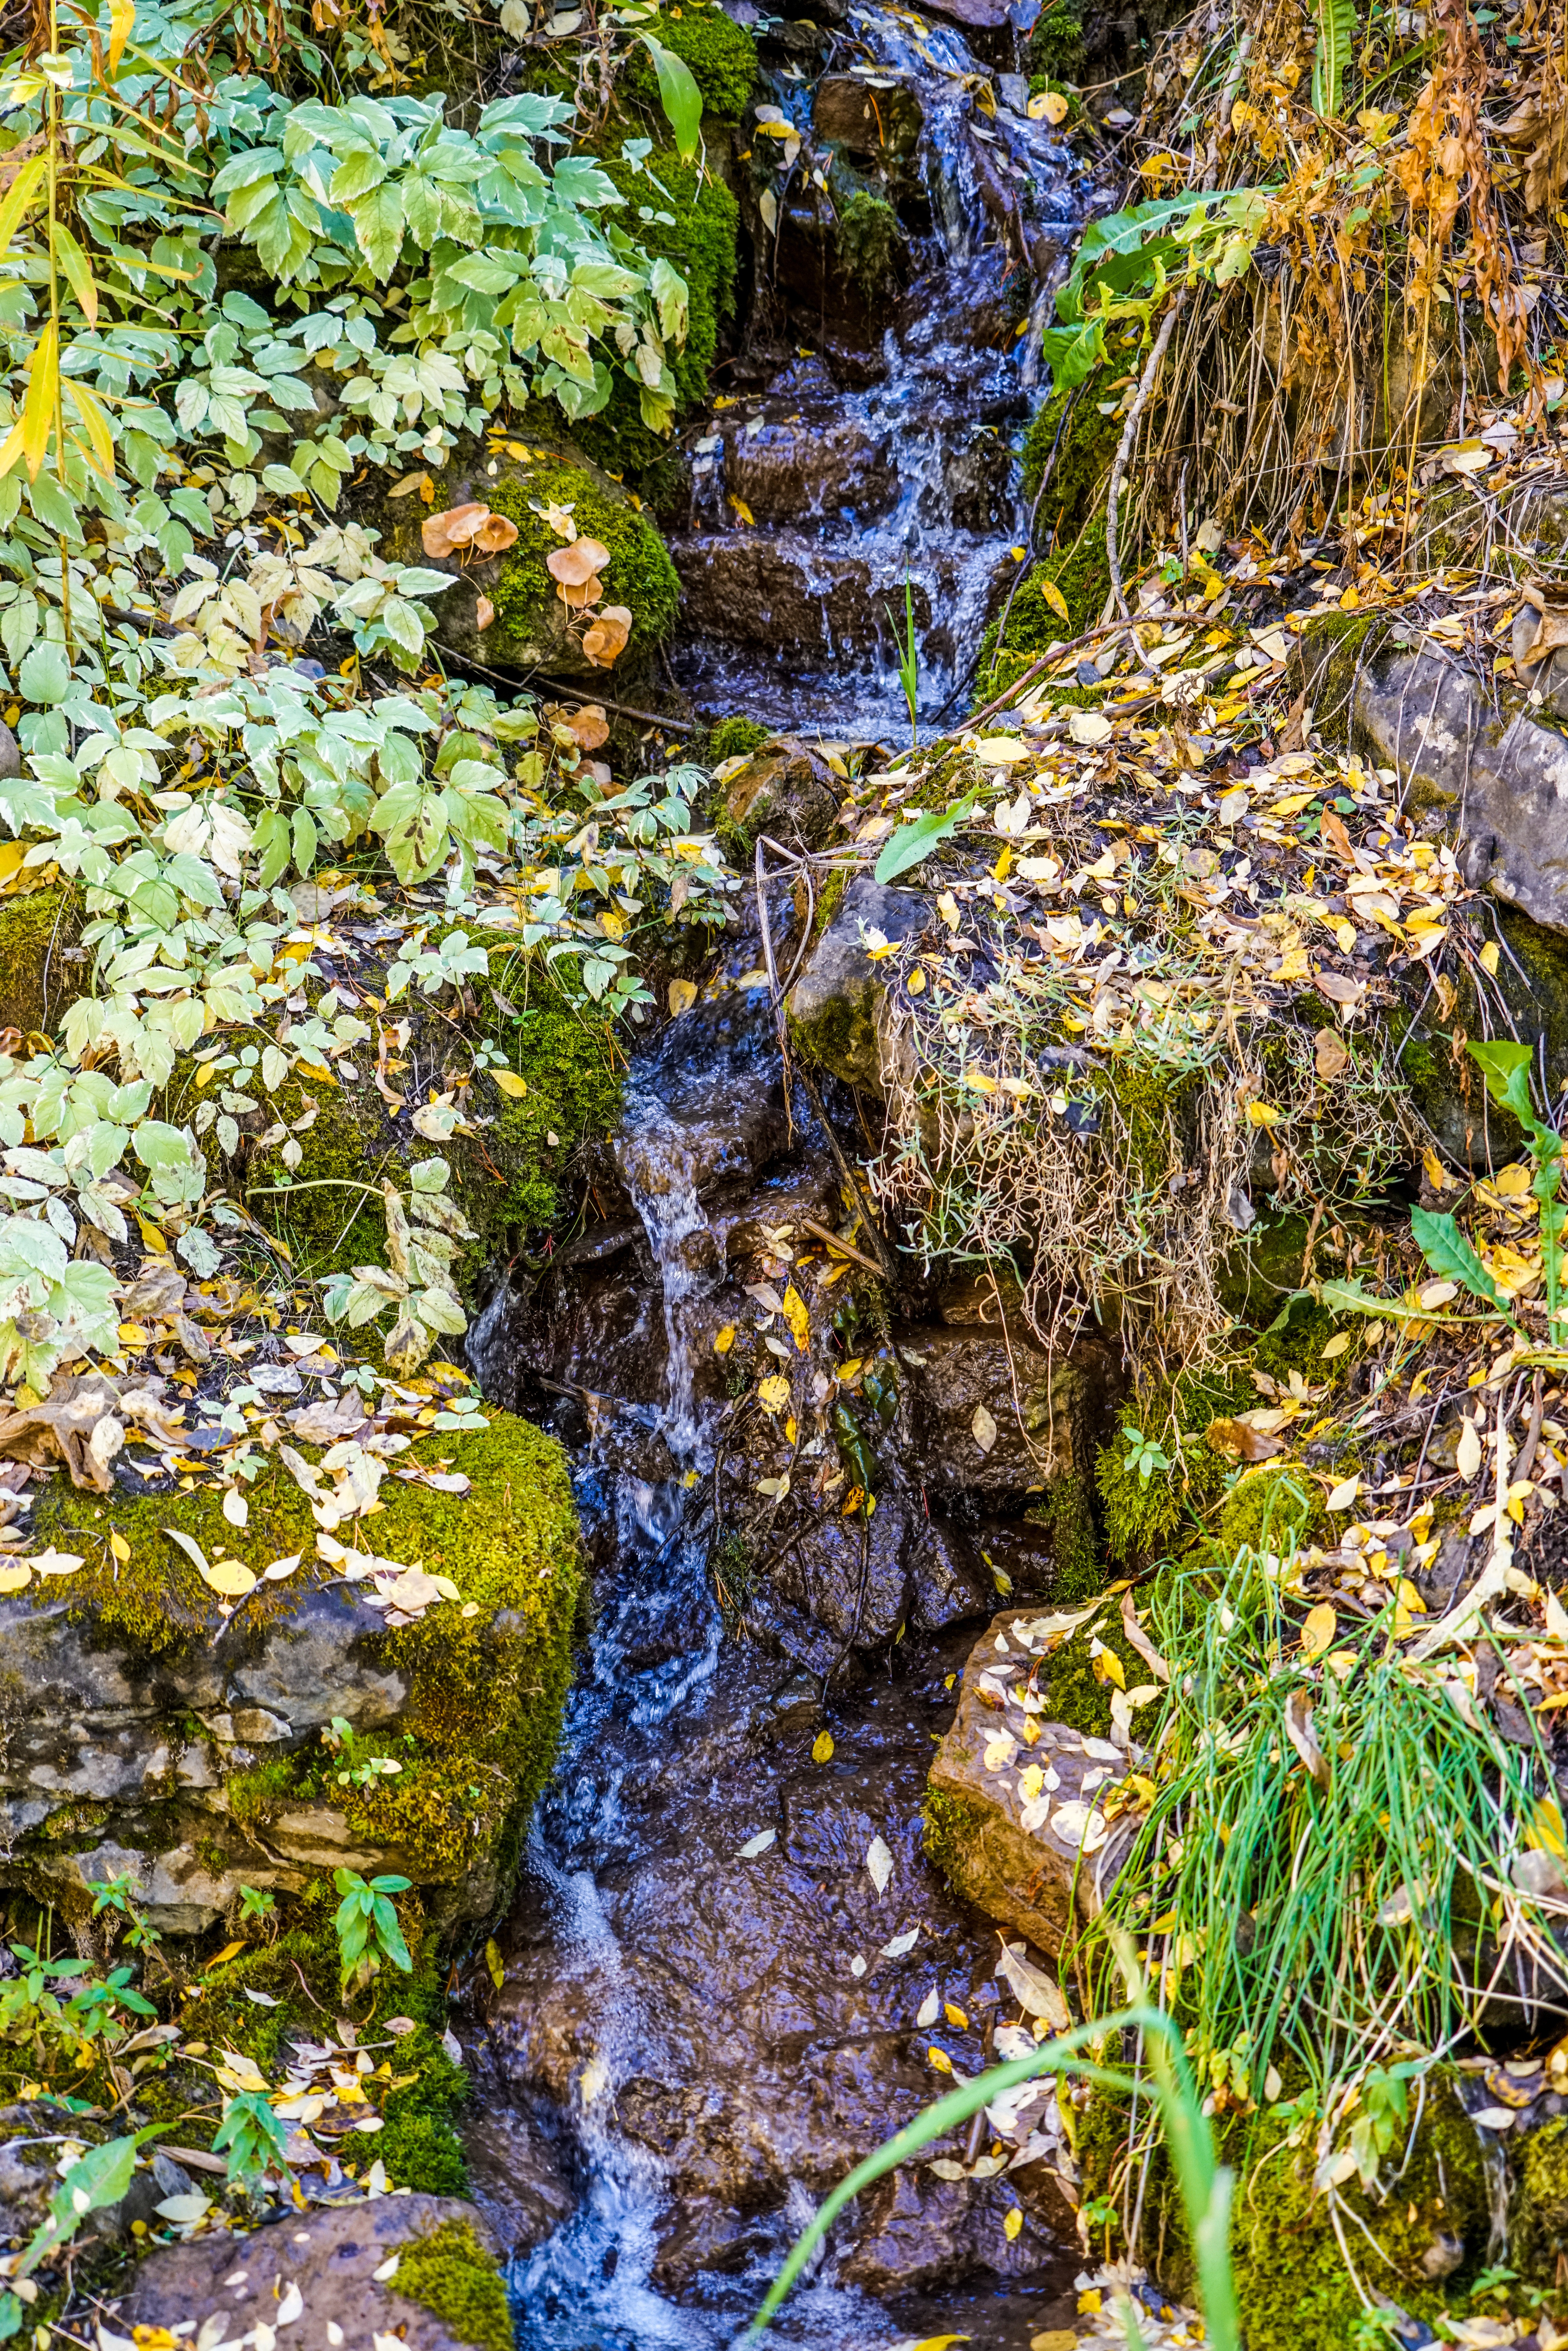
landscape, tree, water, nature, forest, outdoor, rock, waterfall, creek, wilderness, leaf, flower, river, pond, environment, stream, green, flowing, scenic, autumn, scenery, season, body of water, rocks, vegetation, woodland, habitat, water feature, watercourse, natural environment